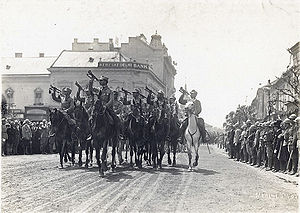
Rumæniens store unionsdag
Rumænske soldater rykker ind i Transsylvanien.
Rumæniens store unionsdag fejres den 1. december, og er en national helligdag i Rumænien. Den fejres til minde om, at forsamlingen bestående af etniske rumænere mødtes i Alba Iulia og erklærede Transsylvaniens union med Rumænien.